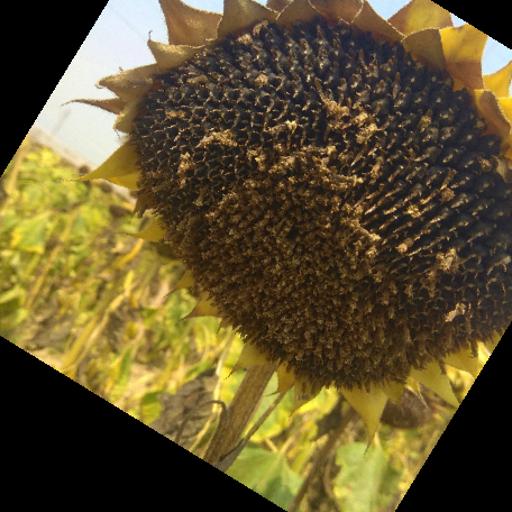
Label: Gray_mold